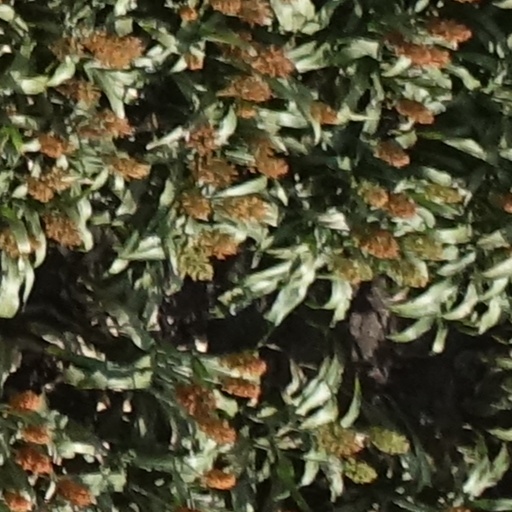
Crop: sorghum